Avenue C (Manhattan)

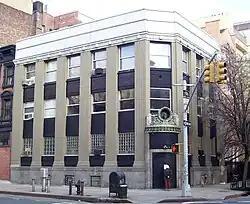
The Public National Bank Building

The Public National Bank Building at 106 Avenue C at the corner of East 7th Street (also known as 231 East 7th Street) was built in 1923 as a branch bank, and was designed by Eugene Schoen, a noted advocate of modernism at the time. The Public National Bank was a New York State-based bank, and Schoen designed a number of branches for them. This building was sold in 1954, and turned into a nursing home with the addition of a third story. It was converted to residential use in the 1980s.